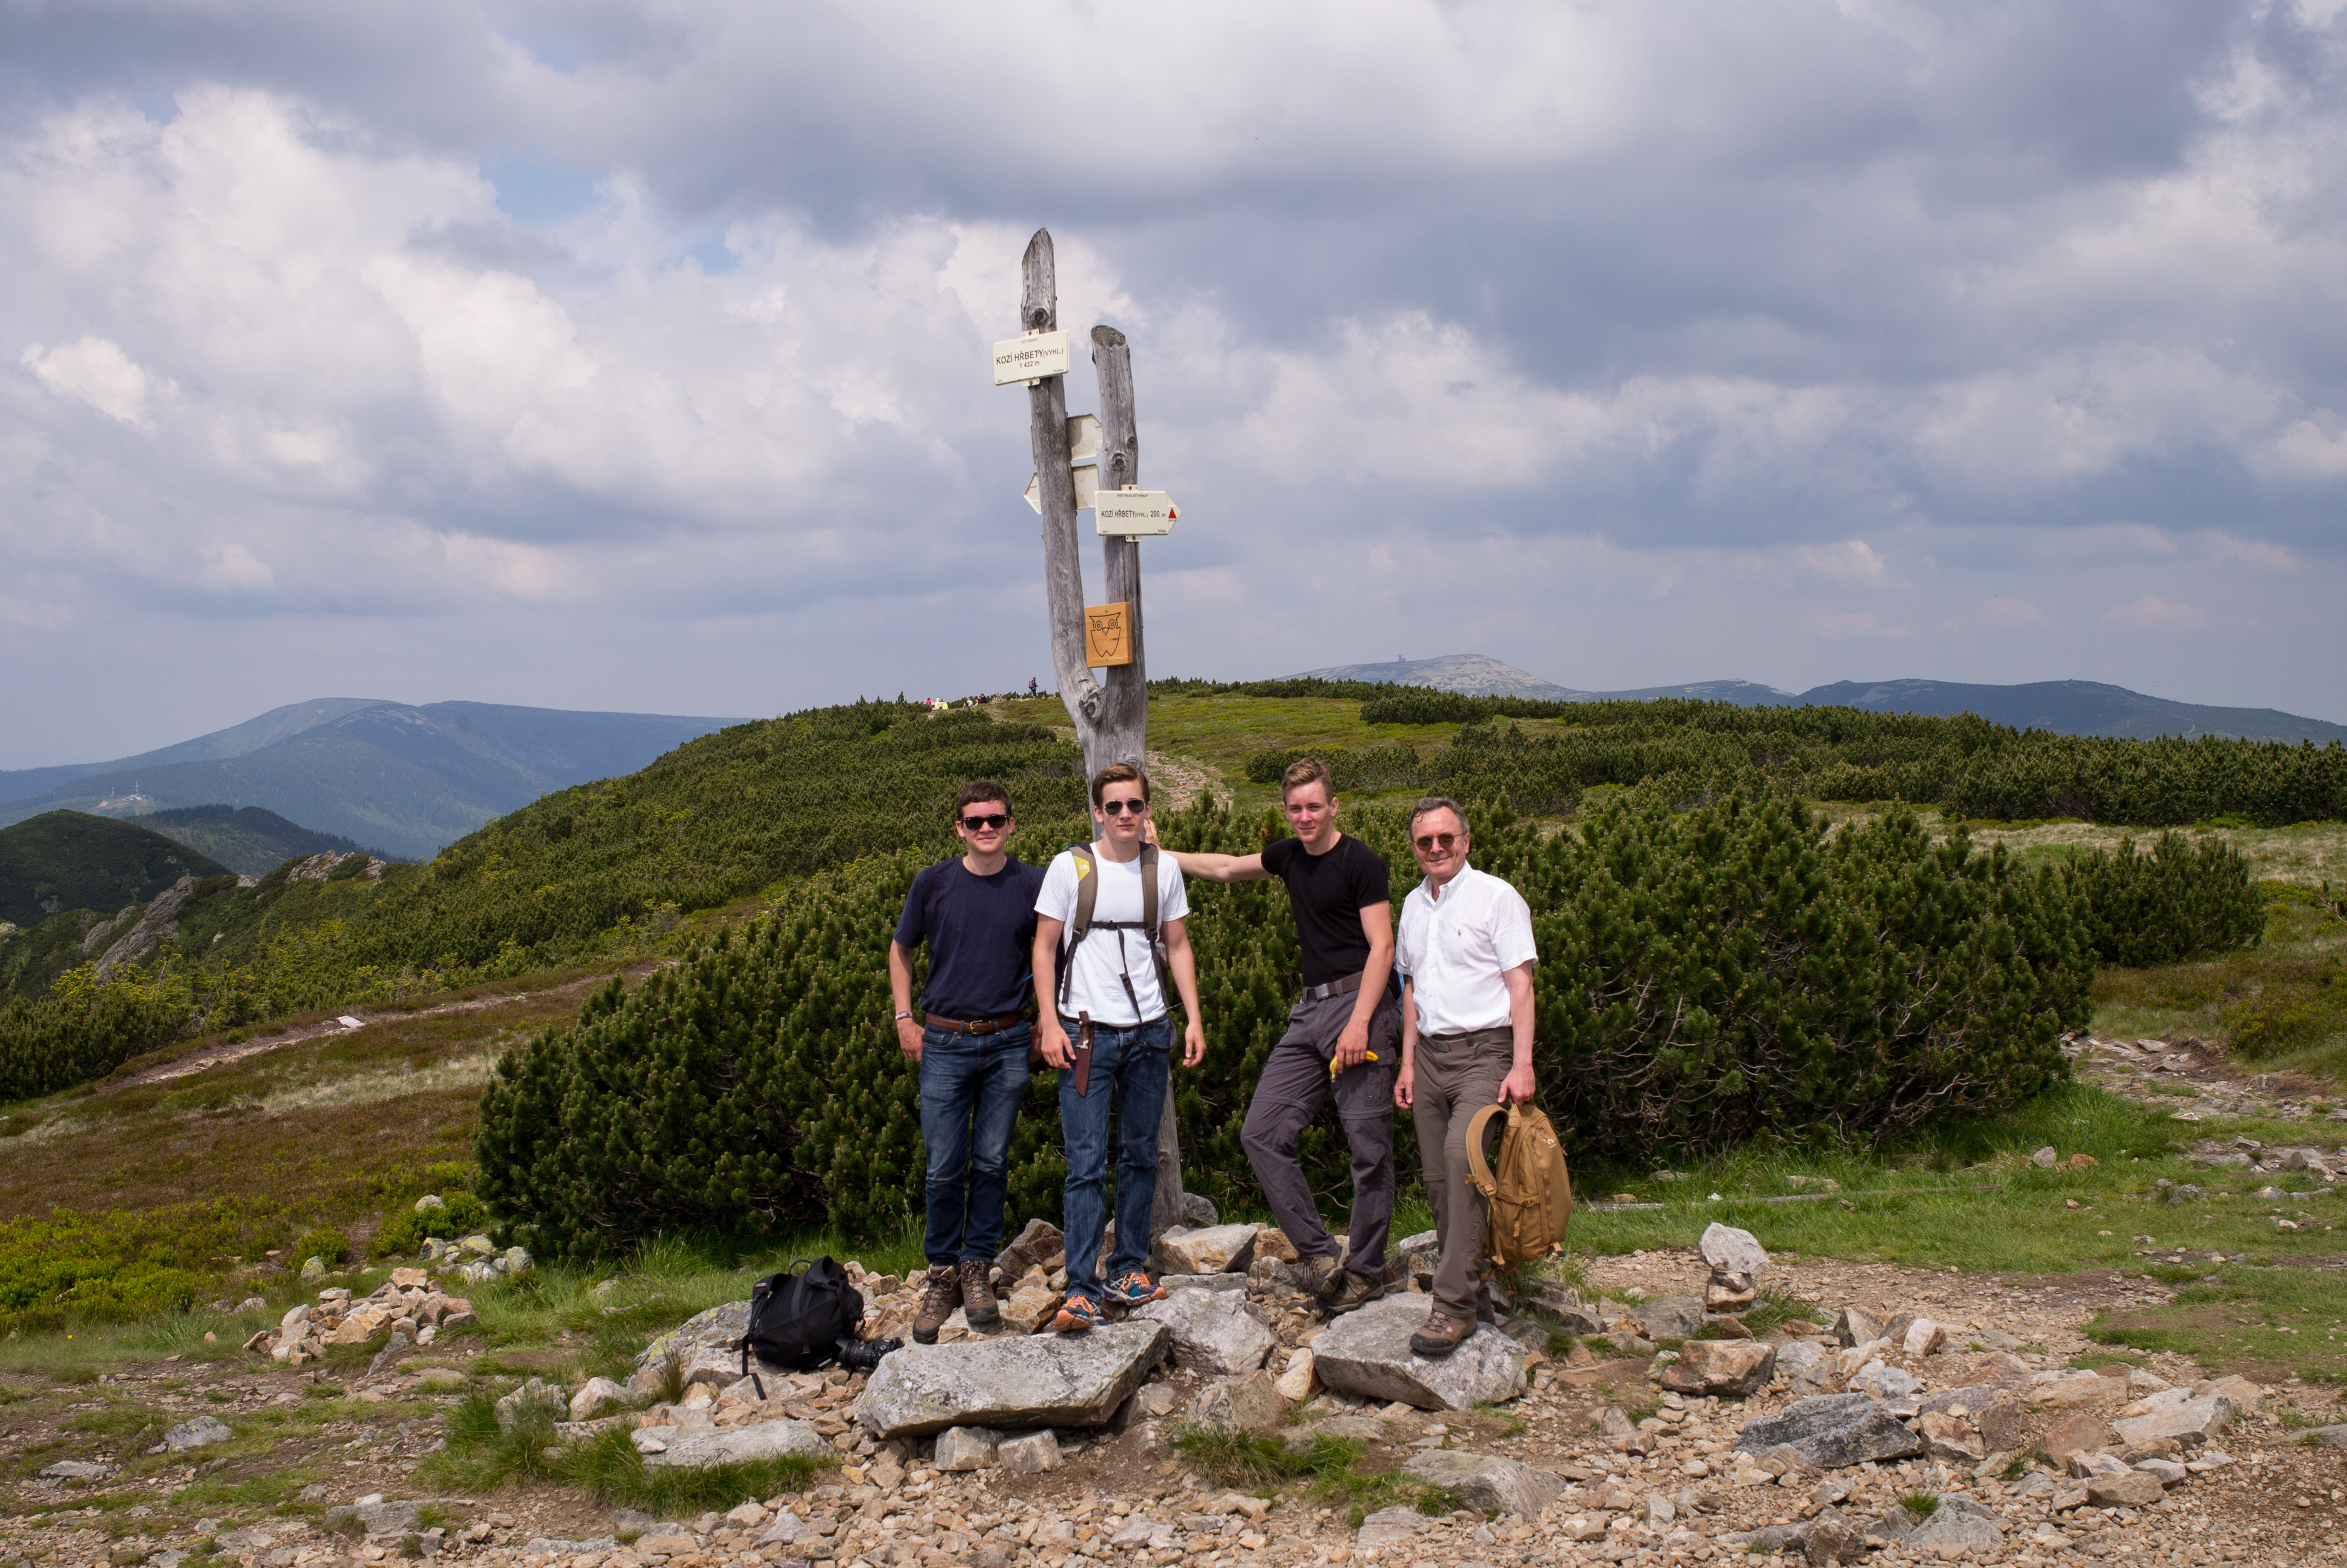
landscape, nature, forest, path, outdoor, mountain, hiking, trail, summer, travel, range, environment, europe, trees, hills, m, geology, mountains, 28, leica, 240, czech, bohemia, cesko, summicron, svaty, krkonose, mlyn, spindleruv, evergreens, snezka, petr, priroda, vylet, active, leto, hory, riesengebirge